Rabbi

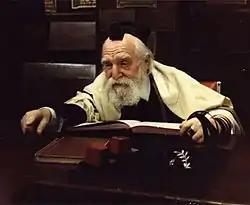
Rabbi Moshe Feinstein, a leading Rabbinical authority for Orthodox Judaism of the second half of the twentieth century.

Rabbis go into the field wherever members of the Jewish community may be found. This is most noticeable in the military services and university campuses where some rabbis serve as Jewish chaplains full-time. All branches of the U. S. military have Jewish chaplains in their ranks, and rabbis serve in the Israel Defense Forces. The Hillel Foundation provides rabbis and Jewish services on 550 campuses, while Chabad operates Jewish centers with a rabbi near 150 college campuses. Local rabbis perform other chaplaincy functions on a part-time basis in hospitals, senior homes, and prisons. Worthy of mention are the rabbis who accompanied Jews to concentration camps during the Nazi era; in dire circumstances, they continued to provide rabbinic services, such as ritual observance, advice, and counseling, to the victims of Nazi persecution, whenever it was possible to do so.